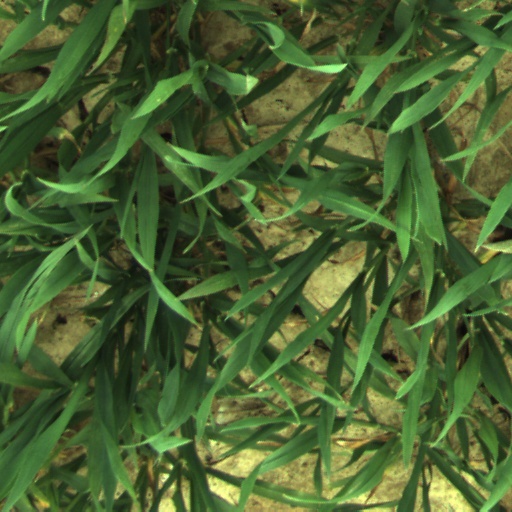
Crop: wheat